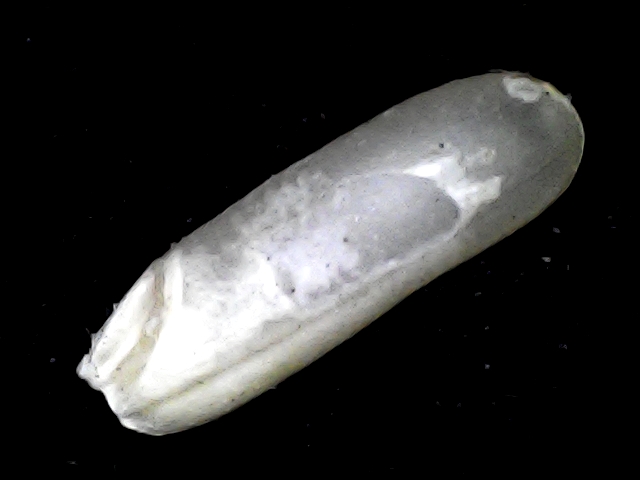
Rice variety: BD87